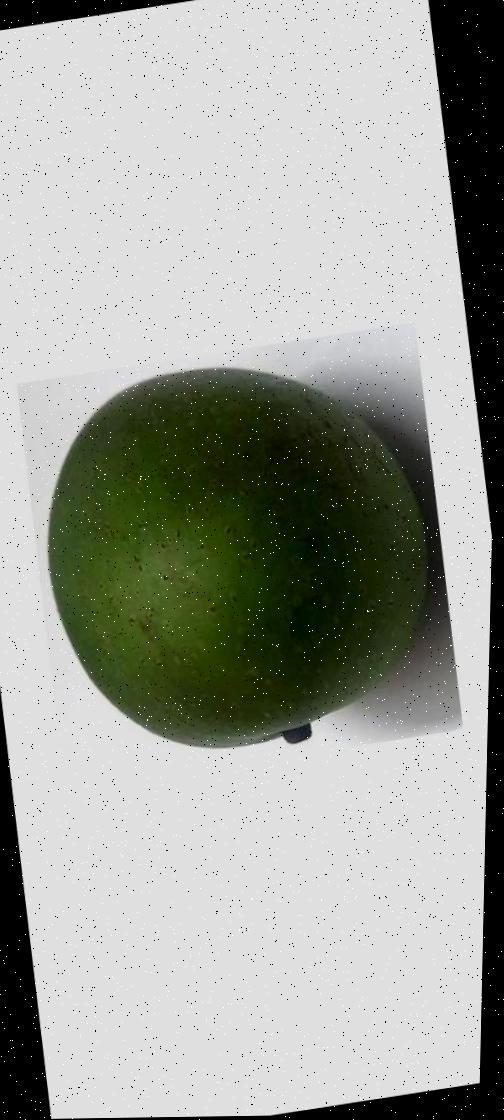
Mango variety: Ashshina Zhinuk